Maratón de los Cuentos

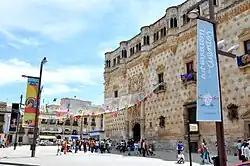

The Maratón de los Cuentos (Storytelling Marathon) is an oral narration that takes place every year in the palacio del Infantado de Guadalajara (Spain) during the second or third weekend of June. The festival gather storytellers or cuentacuentos from around the world who narrate uninterruptedly stories over the weekend. Started in 1992, the Maratón de los Cuentos of Guadalajara is celebrated every year since then. It reached its twentieth edition in 2011 achieving 46 hours of storytelling without interruption. It brings together 200 volunteers who help develop more than 70 activities.